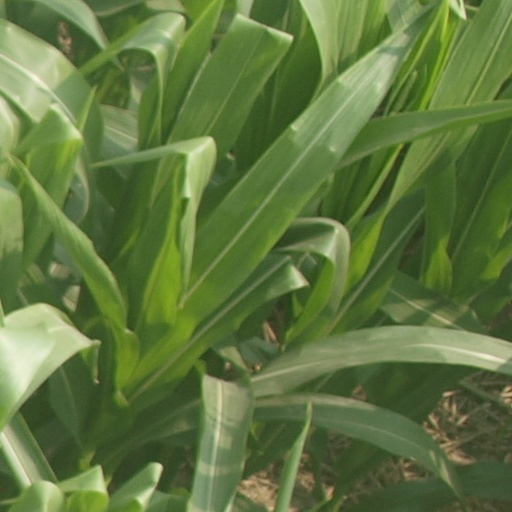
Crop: maize; corn